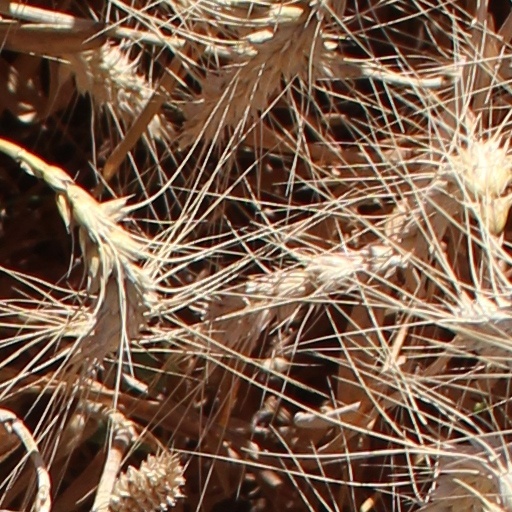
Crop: wheat